Richmond Football Club

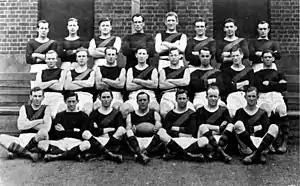
Richmond team that won its first VFL premiership in 1920

The rest of the decade saw four more Grand Final appearances, all of which would end in frustration. From 1927 to 1929 Richmond became the first club in the VFL to lose three consecutive Grand Finals, all of which were to neighbouring archrivals, Collingwood.